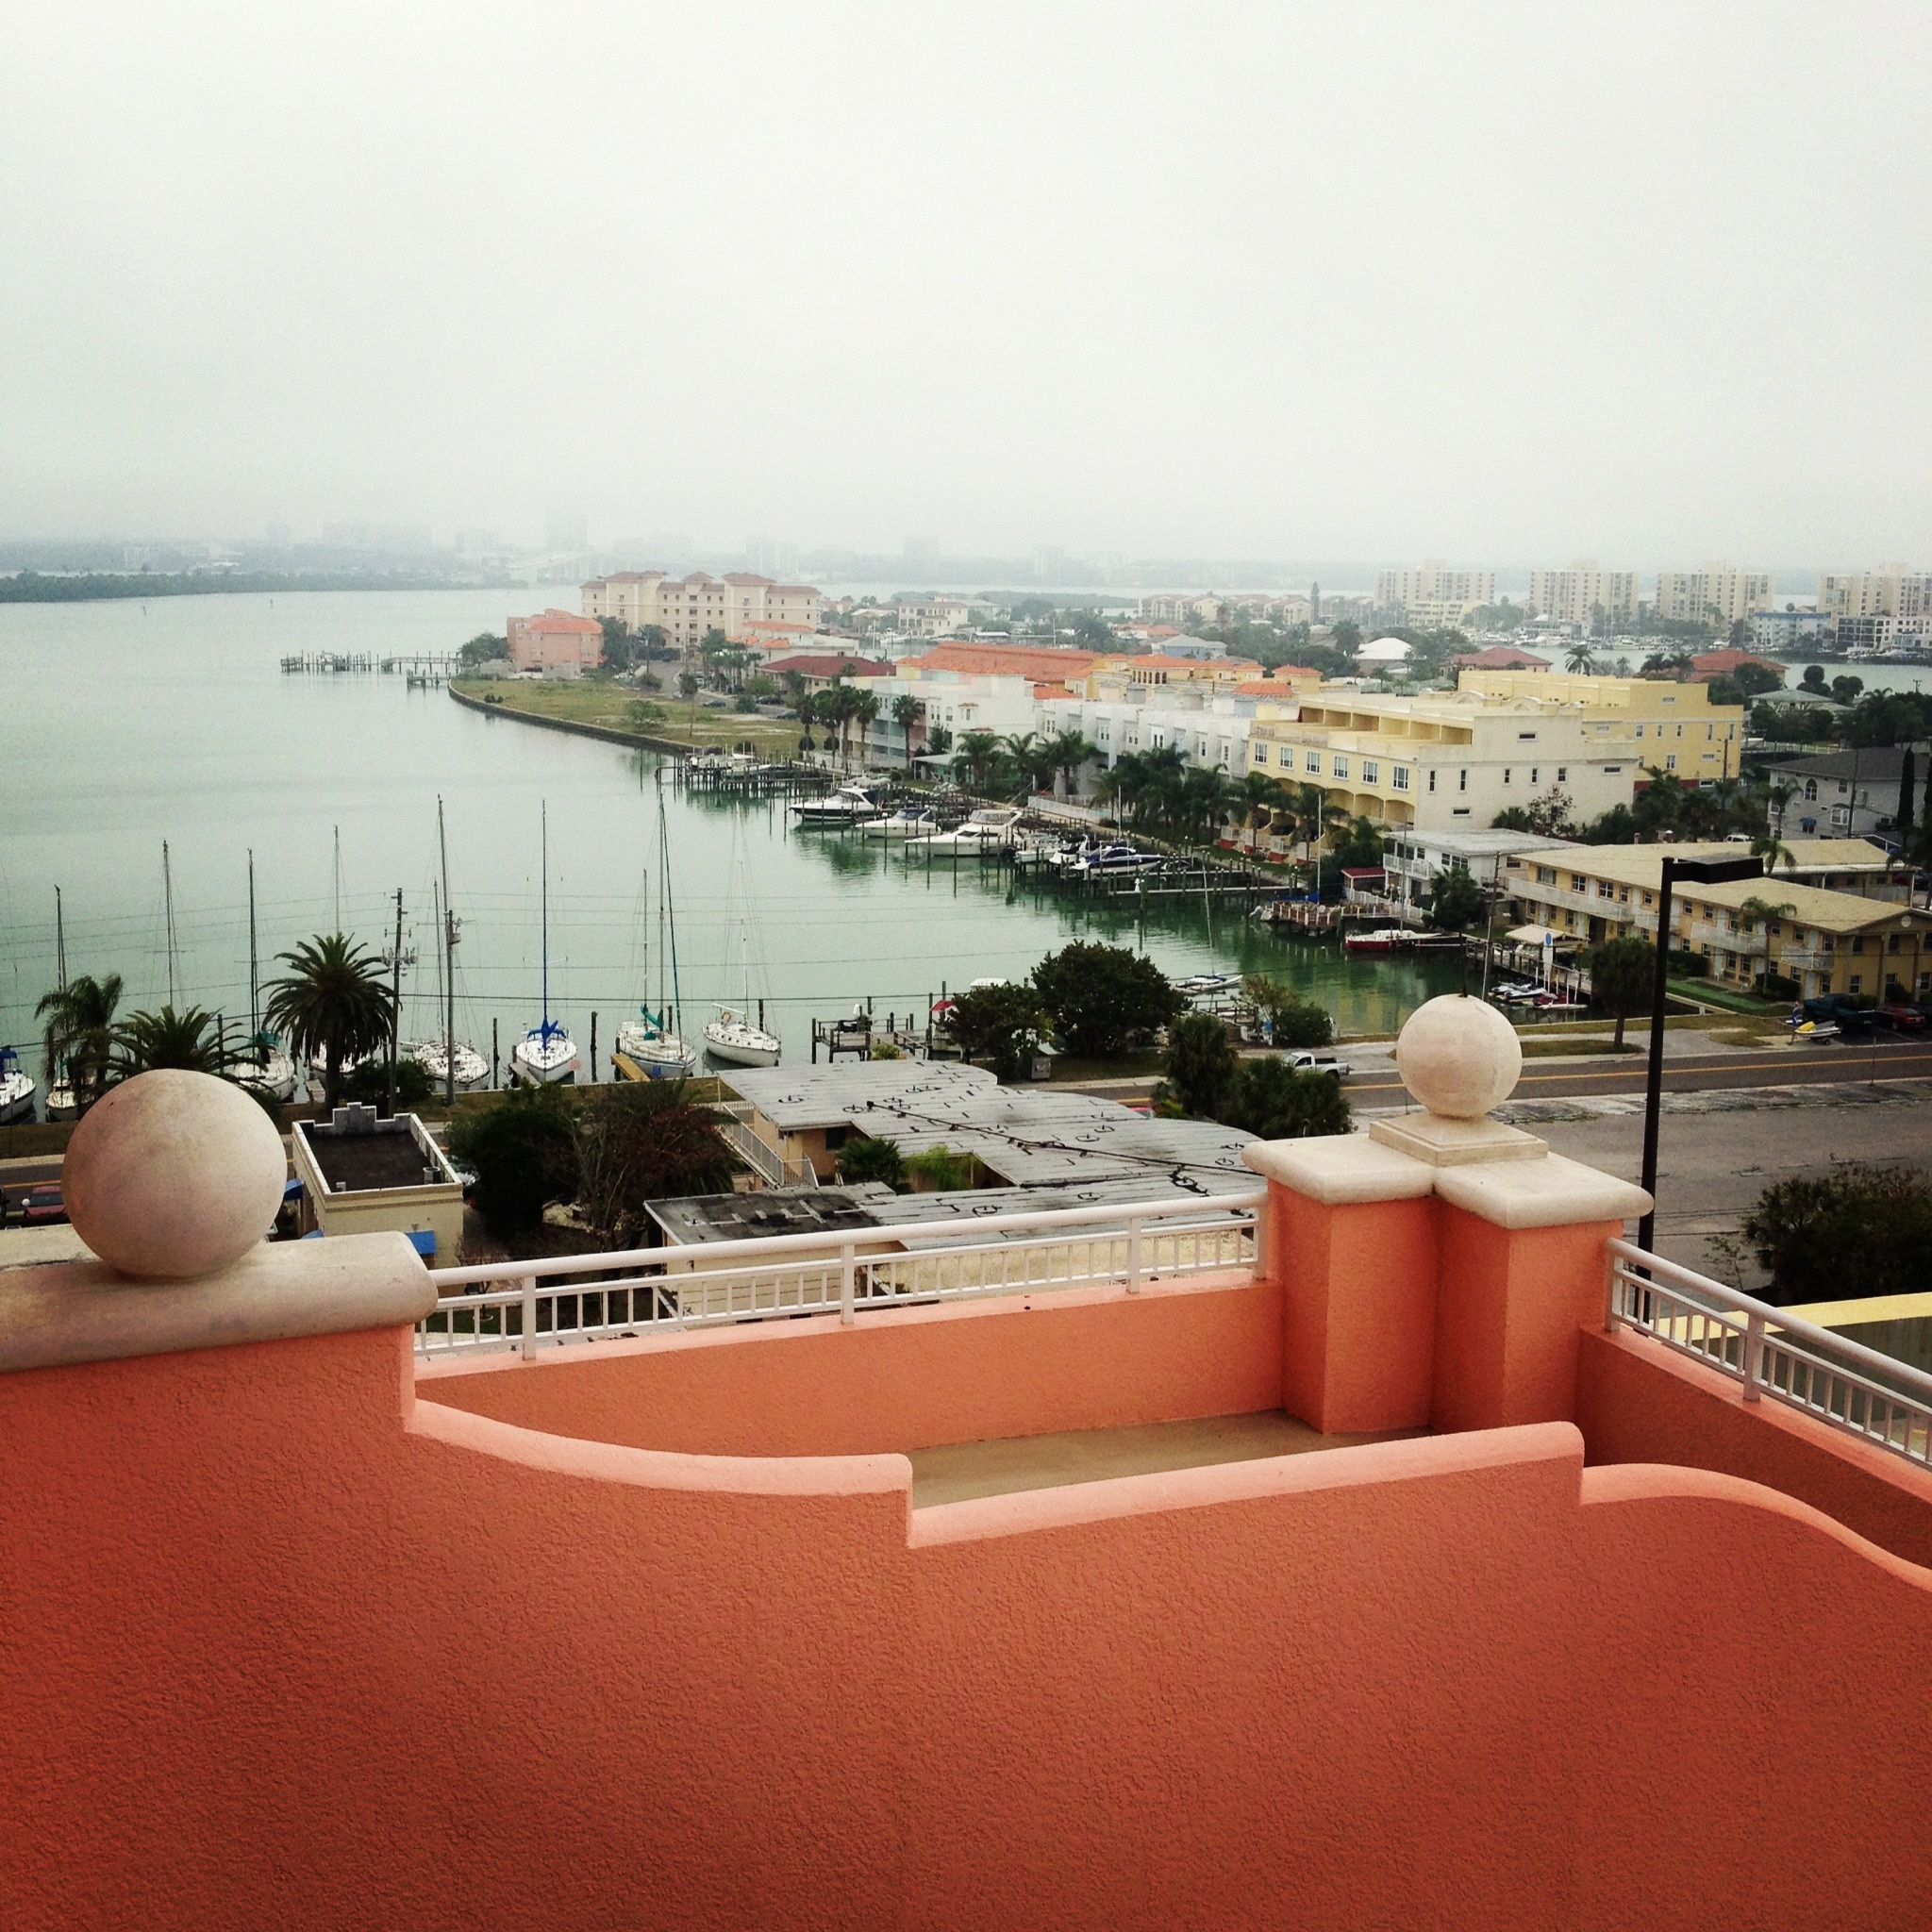
beach, coast, coastal, vacation, resort, shape, florida